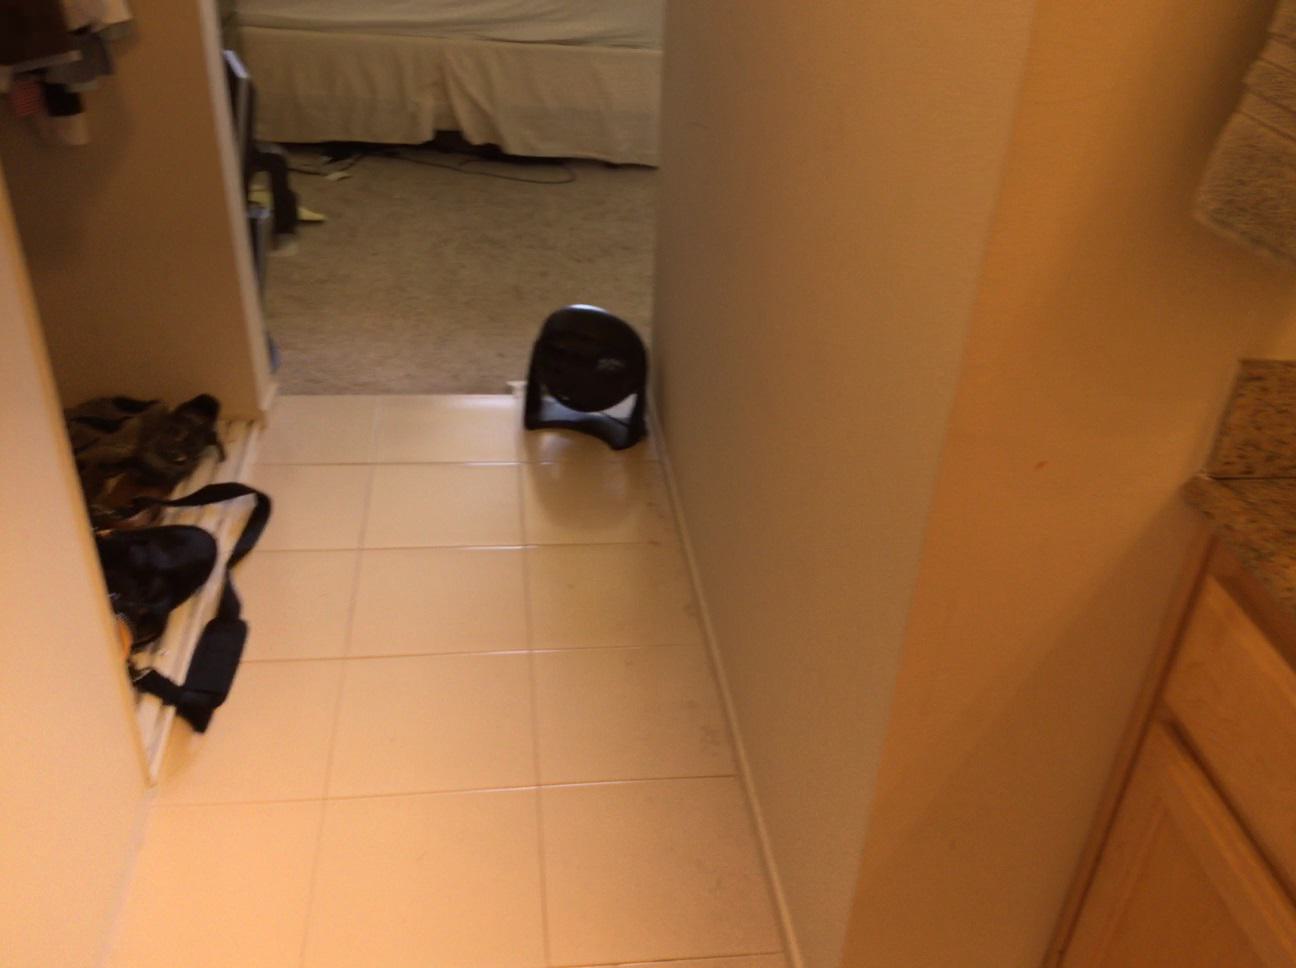
Question: In the image, there is the towel. Pinpoint several points within the vacant space situated behind the towel from the camera's perspective. Your final answer should be formatted as a list of tuples, i.e. [(x1, y1), ...], where each tuple contains the x and y coordinates of a point satisfying the conditions above. The coordinates should be between 0 and 1, indicating the normalized pixel locations of the points.
Answer: [(0.870, 0.236), (0.742, 0.185), (0.832, 0.187), (0.718, 0.145), (0.801, 0.147), (0.883, 0.149), (0.697, 0.110), (0.774, 0.112), (0.850, 0.114), (0.751, 0.082), (0.822, 0.084), (0.893, 0.086)]